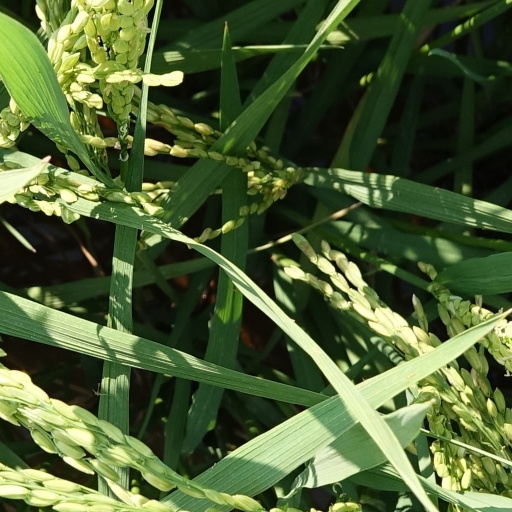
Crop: rice